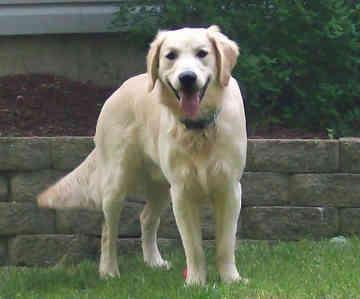
golden_retriever